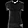
Label: T - shirt / top